Druid

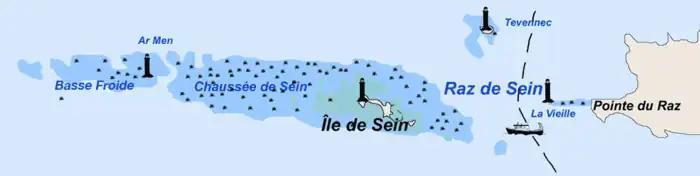
Location of Île de Sein in the Atlantic Ocean

According to classical authors, the Gallizenae (or Gallisenae) were virgin priestesses of the Île de Sein off Pointe du Raz, Finistère, western Brittany. Their existence was first mentioned by the Greek geographer Artemidorus Ephesius and later by the Greek historian Strabo, who wrote that their island was forbidden to men, but the women came to the mainland to meet their husbands. Which deities they honored is unknown. According to Pomponius Mela, the Gallizenae acted as both councilors and practitioners of the healing arts: